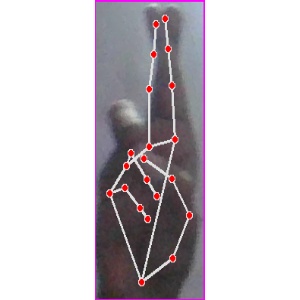
अक्षर: र